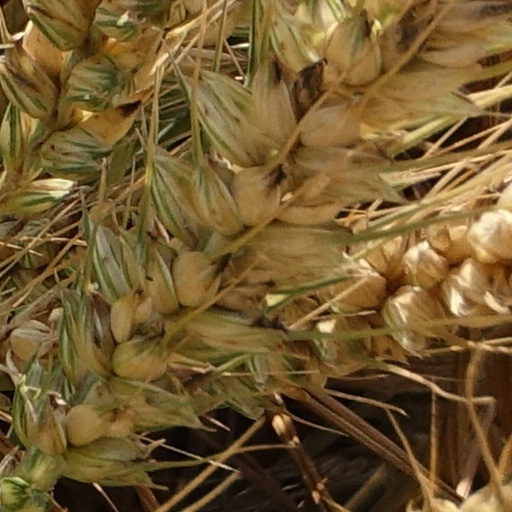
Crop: wheat